Hiroshima Peace Memorial Park

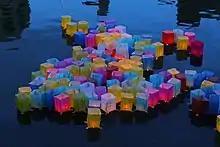
Drifting lanterns

Every year on 6 August, "A-Bomb Day," the City of Hiroshima holds the Hiroshima Peace Memorial Ceremony to console the victims of the atomic bombs and to pray for the realization of lasting world peace. The ceremony is held in the morning from 8:00 AM, in front of the Memorial Cenotaph with many citizens including the families of the deceased. During the ceremony, a one-minute silence to honor the victims is observed at 8:15 AM, the time of the atomic bomb's explosion.